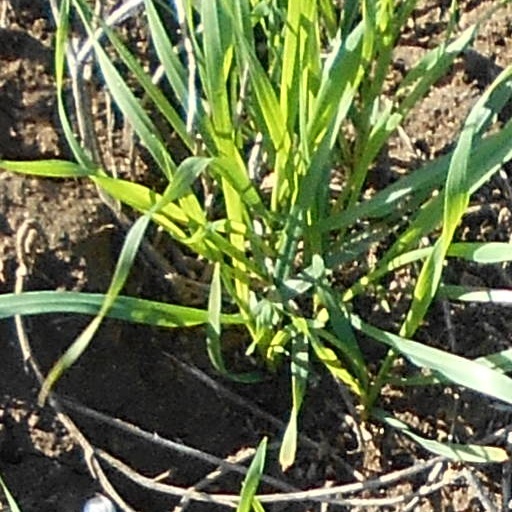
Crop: wheat